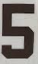
Number: 5